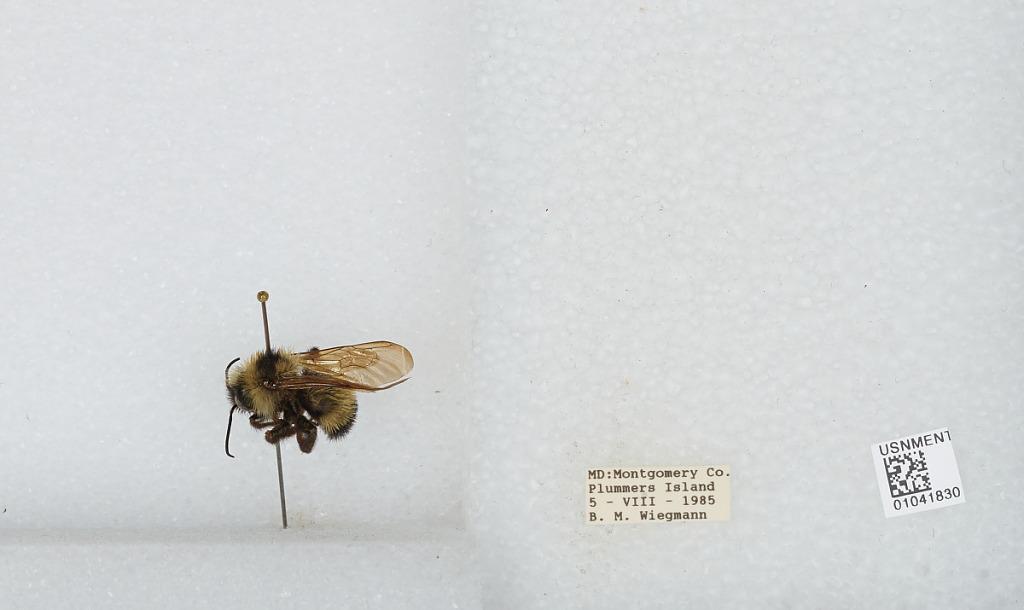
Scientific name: Bombus sp.
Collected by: B. Weigmann
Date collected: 1985-8-5
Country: United States
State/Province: Maryland
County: Montgomery
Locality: Plummers Island
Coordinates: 38.9694, -77.1764